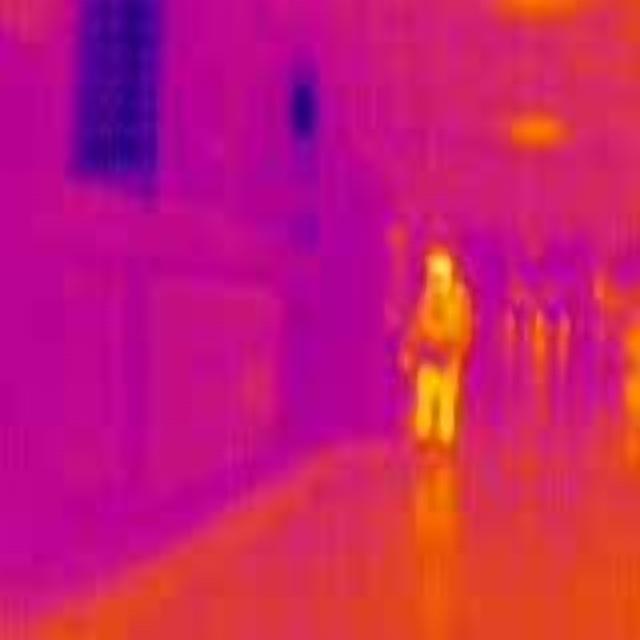
Detected objects:
label: person